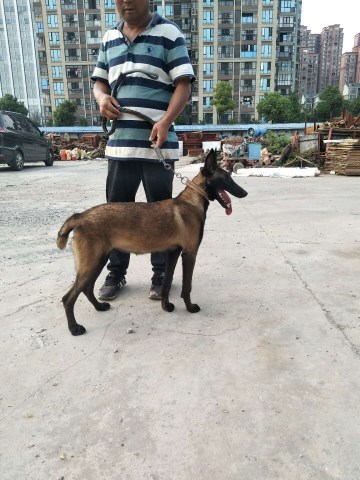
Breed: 233-n000071-malinois